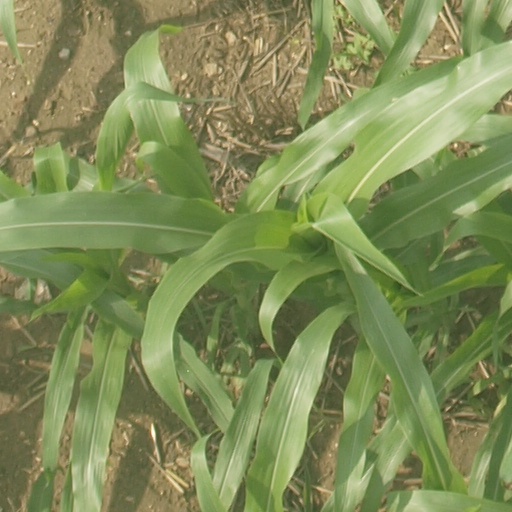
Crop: maize; corn